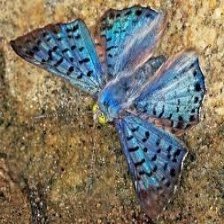
Species: GLITTERING SAPPHIRE